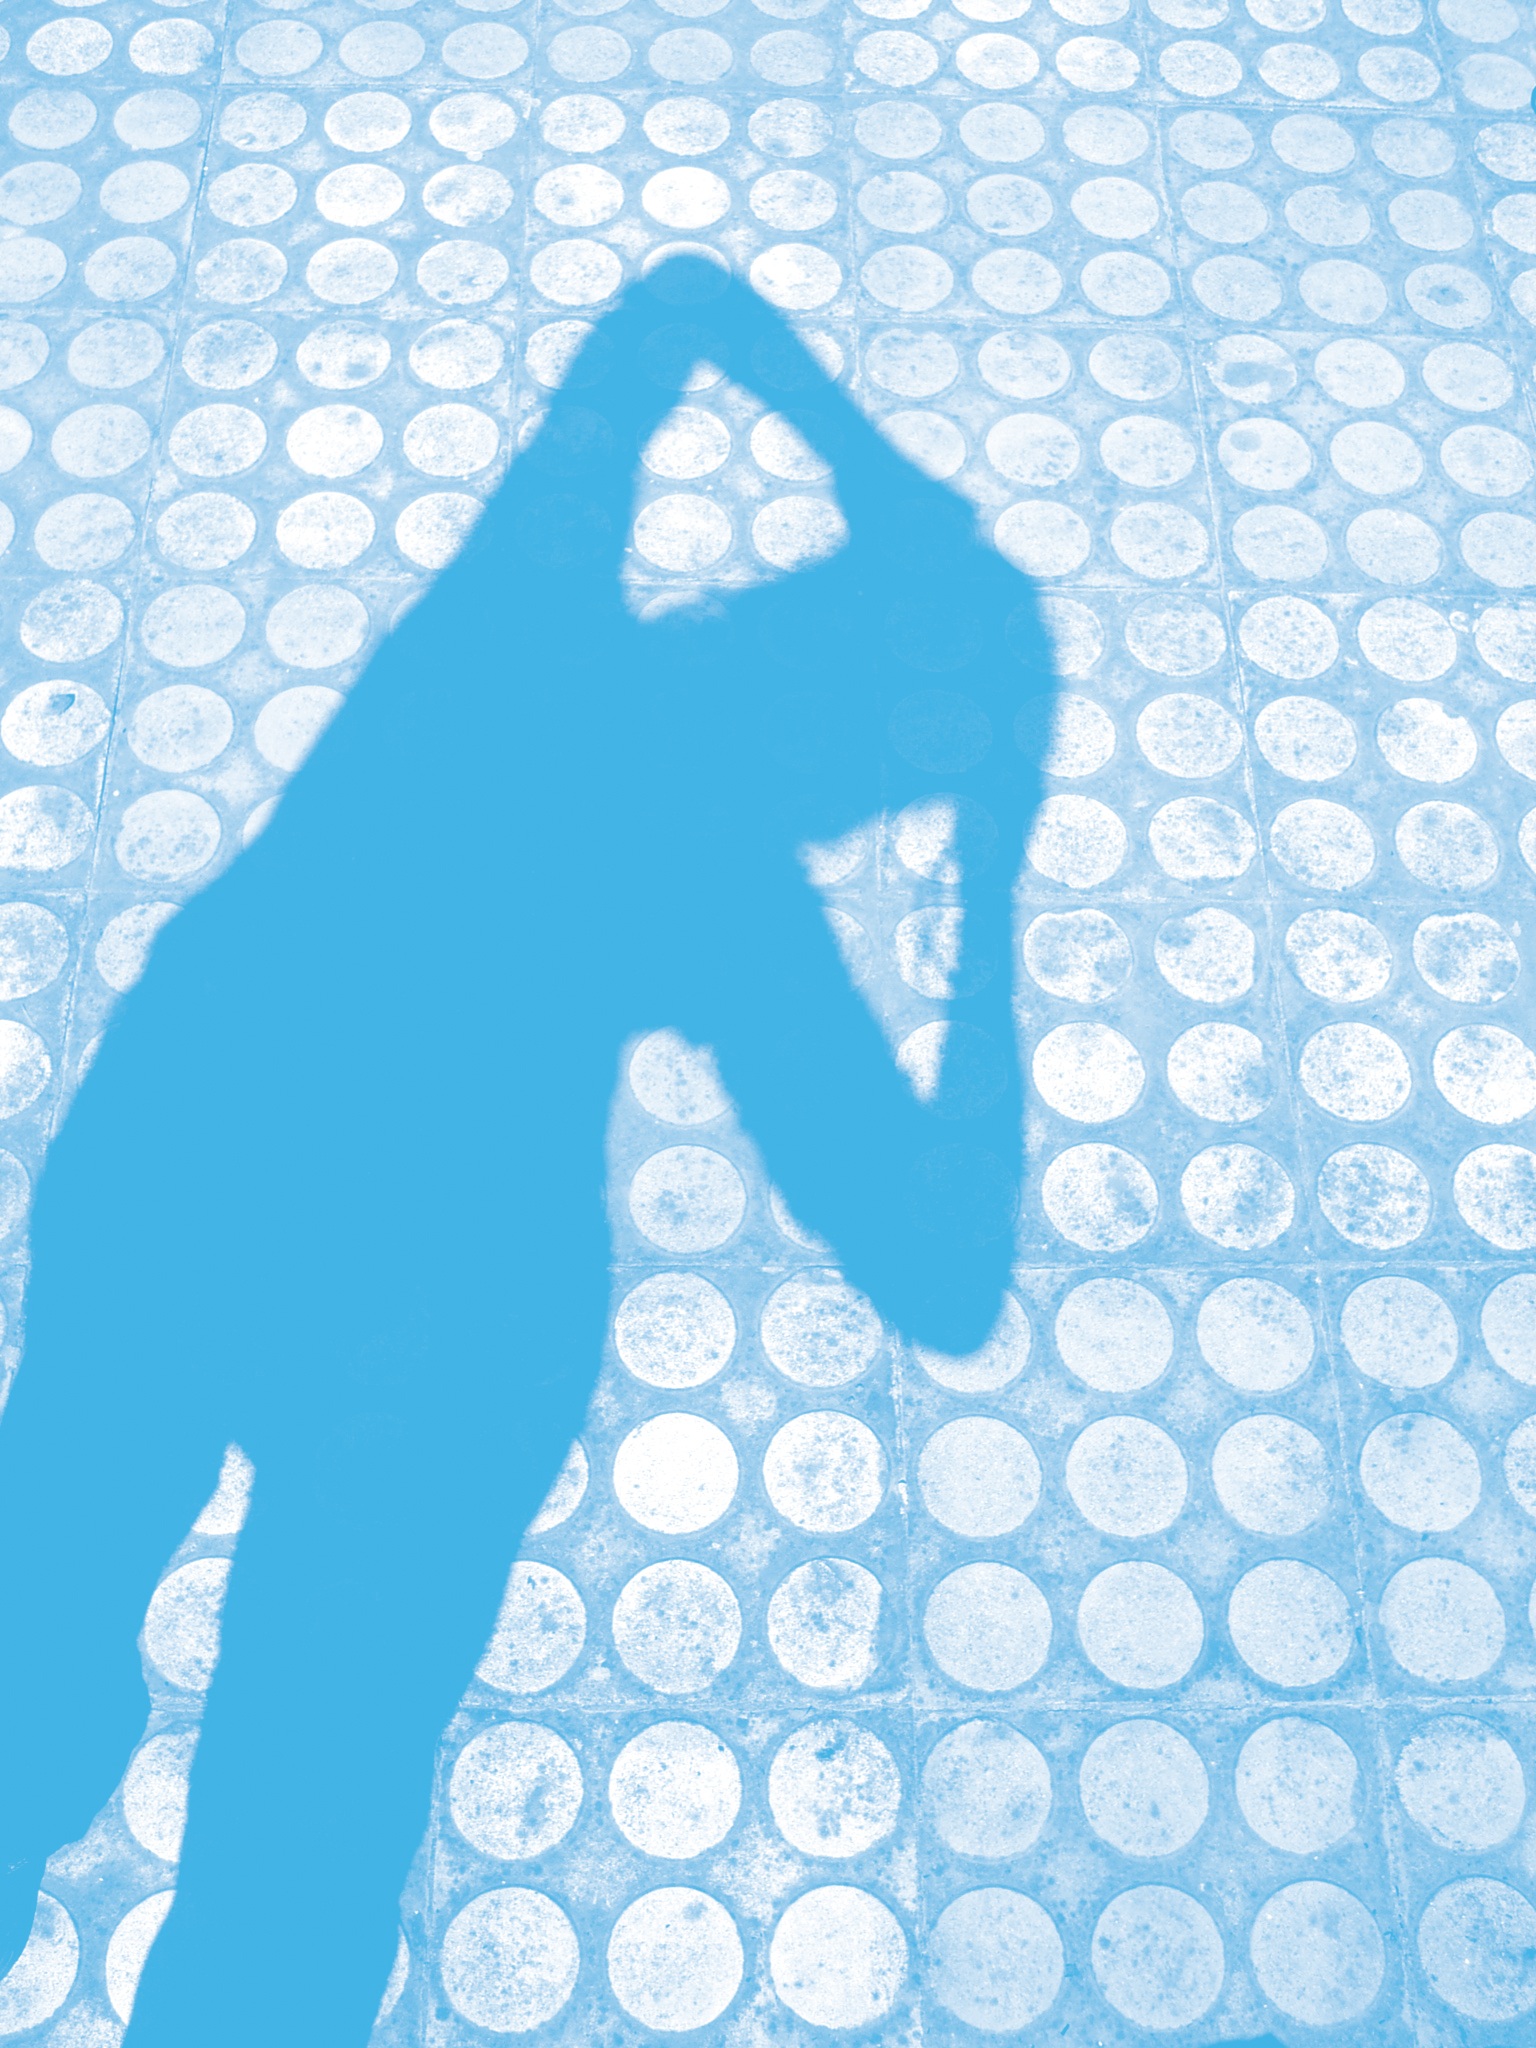
abstract, pattern, line, color, shadow, blue, circle, colors, stain, illustration, design